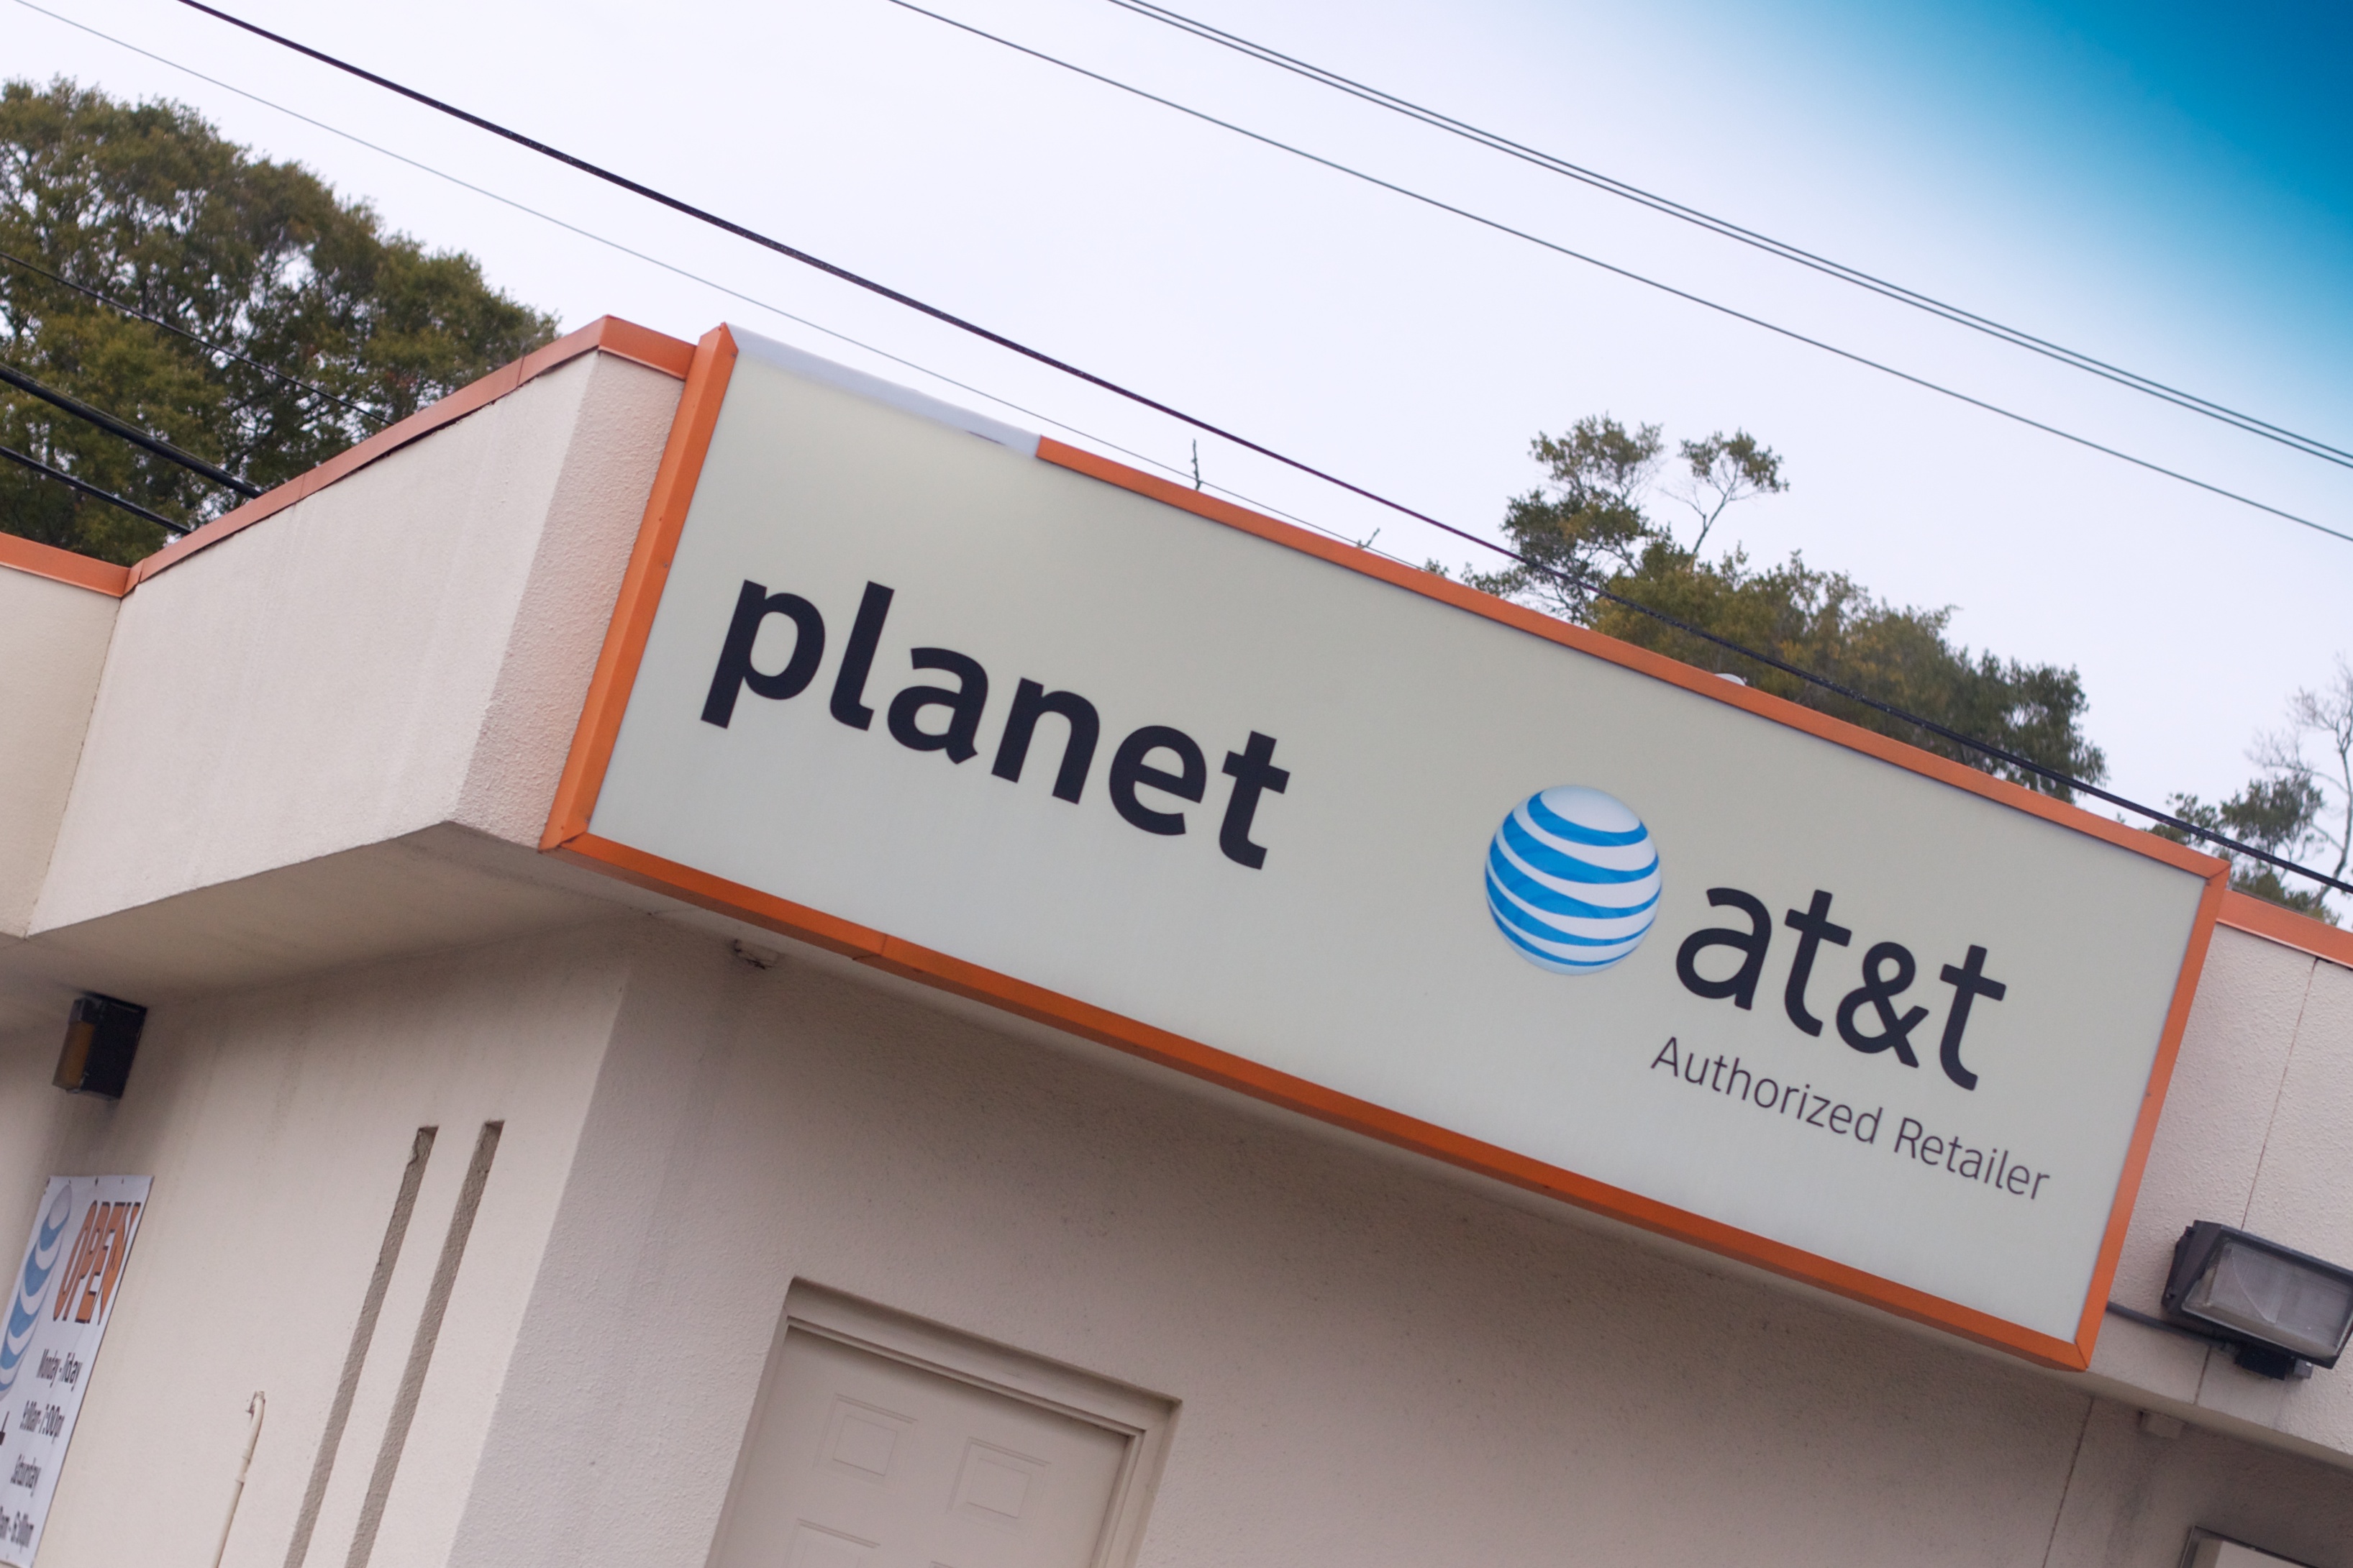
advertising, sign, banner, street sign, signage, brand, odyssey